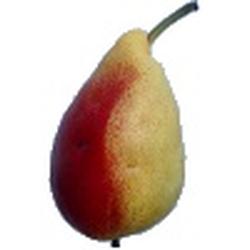
Label: Pear